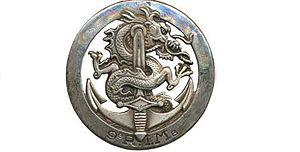
Insigne de béret du 9e Régiment d'infanterie marine.
Le 9ᵉ régiment d'infanterie de marine est un régiment des troupes de marine de l'Armée française. Il est actuellement stationné en Guyane, à la fois sur Cayenne, au quartier de la Madeleine, près de la Gendarmerie, sur un détachement fluvial sur le Maroni, à Saint-Jean-du-Maroni sur un des sites de l'ancien bagne et à Maripasoula. Le 9ᵉ RIMa est l'héritier du régiment de marche du Tonkin, du 9ᵉ régiment d'infanterie coloniale et du 9ᵉ bataillon d'infanterie de marine dont il est directement issu par changement de dénomination en 1992.